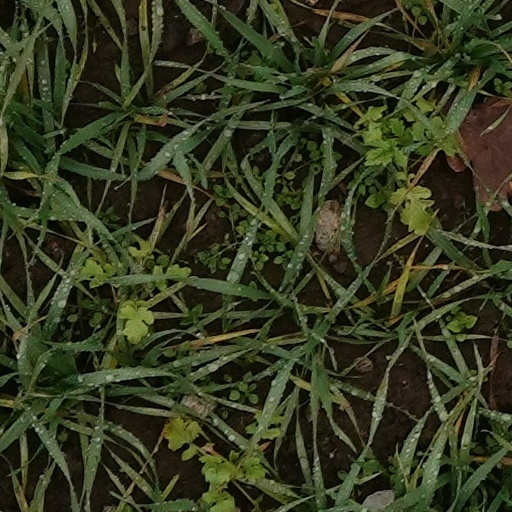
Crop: wheat